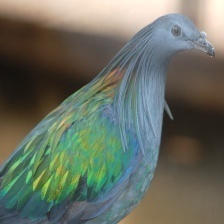
Species: NICOBAR PIGEON
Scientific name: CALOENAS NICOBARICA